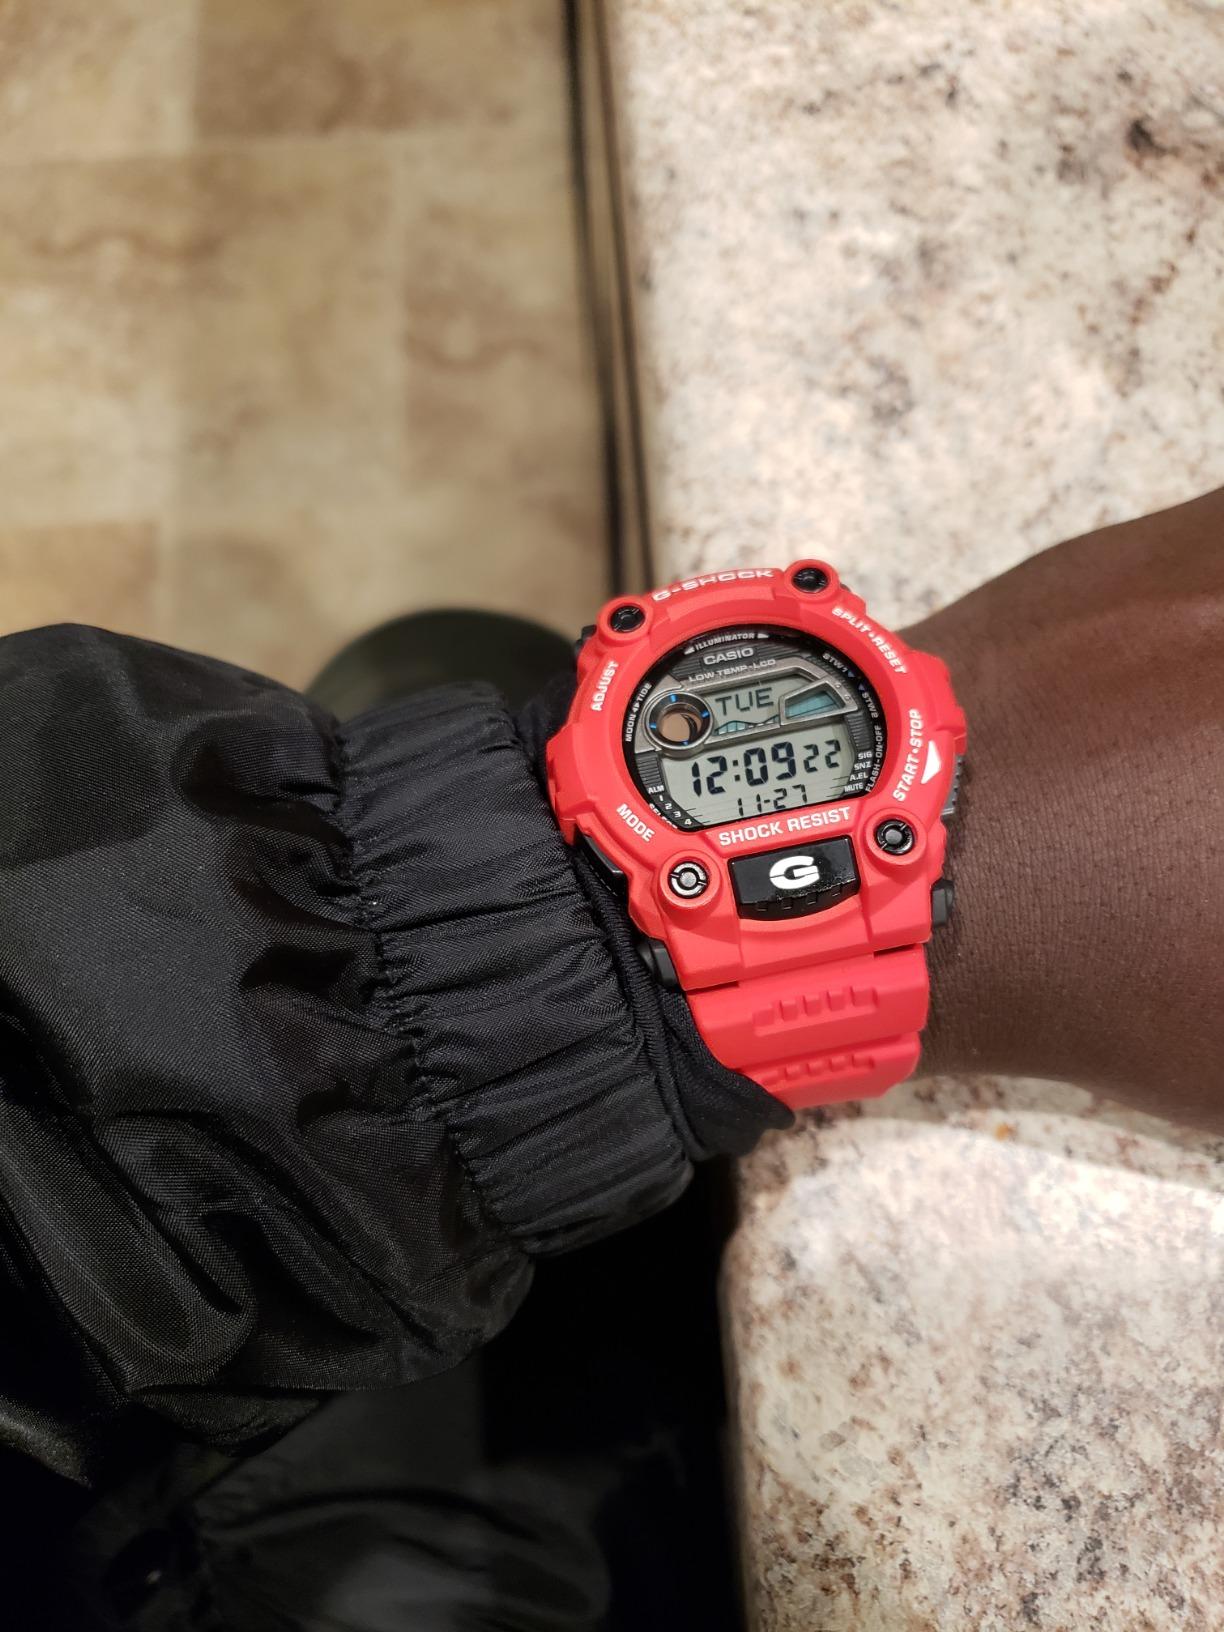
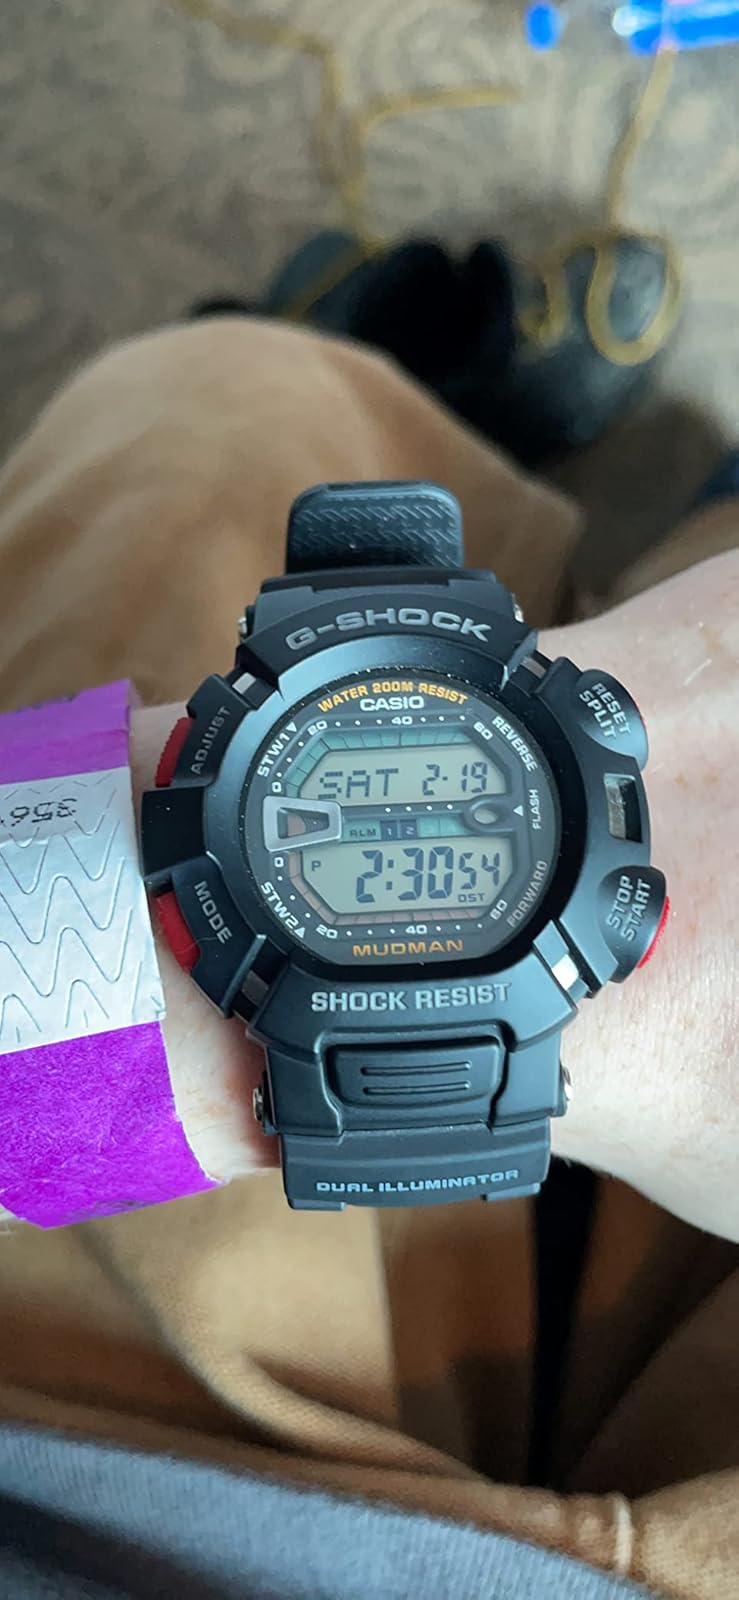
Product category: accessories_watch
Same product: no